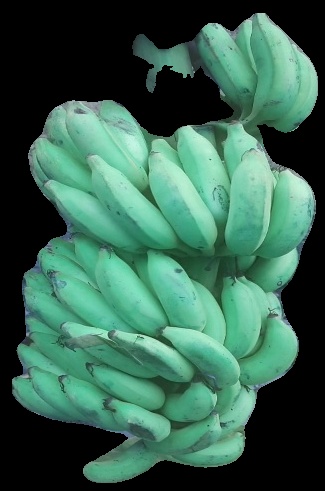
Variety: elakki-bale
Grade: grade2